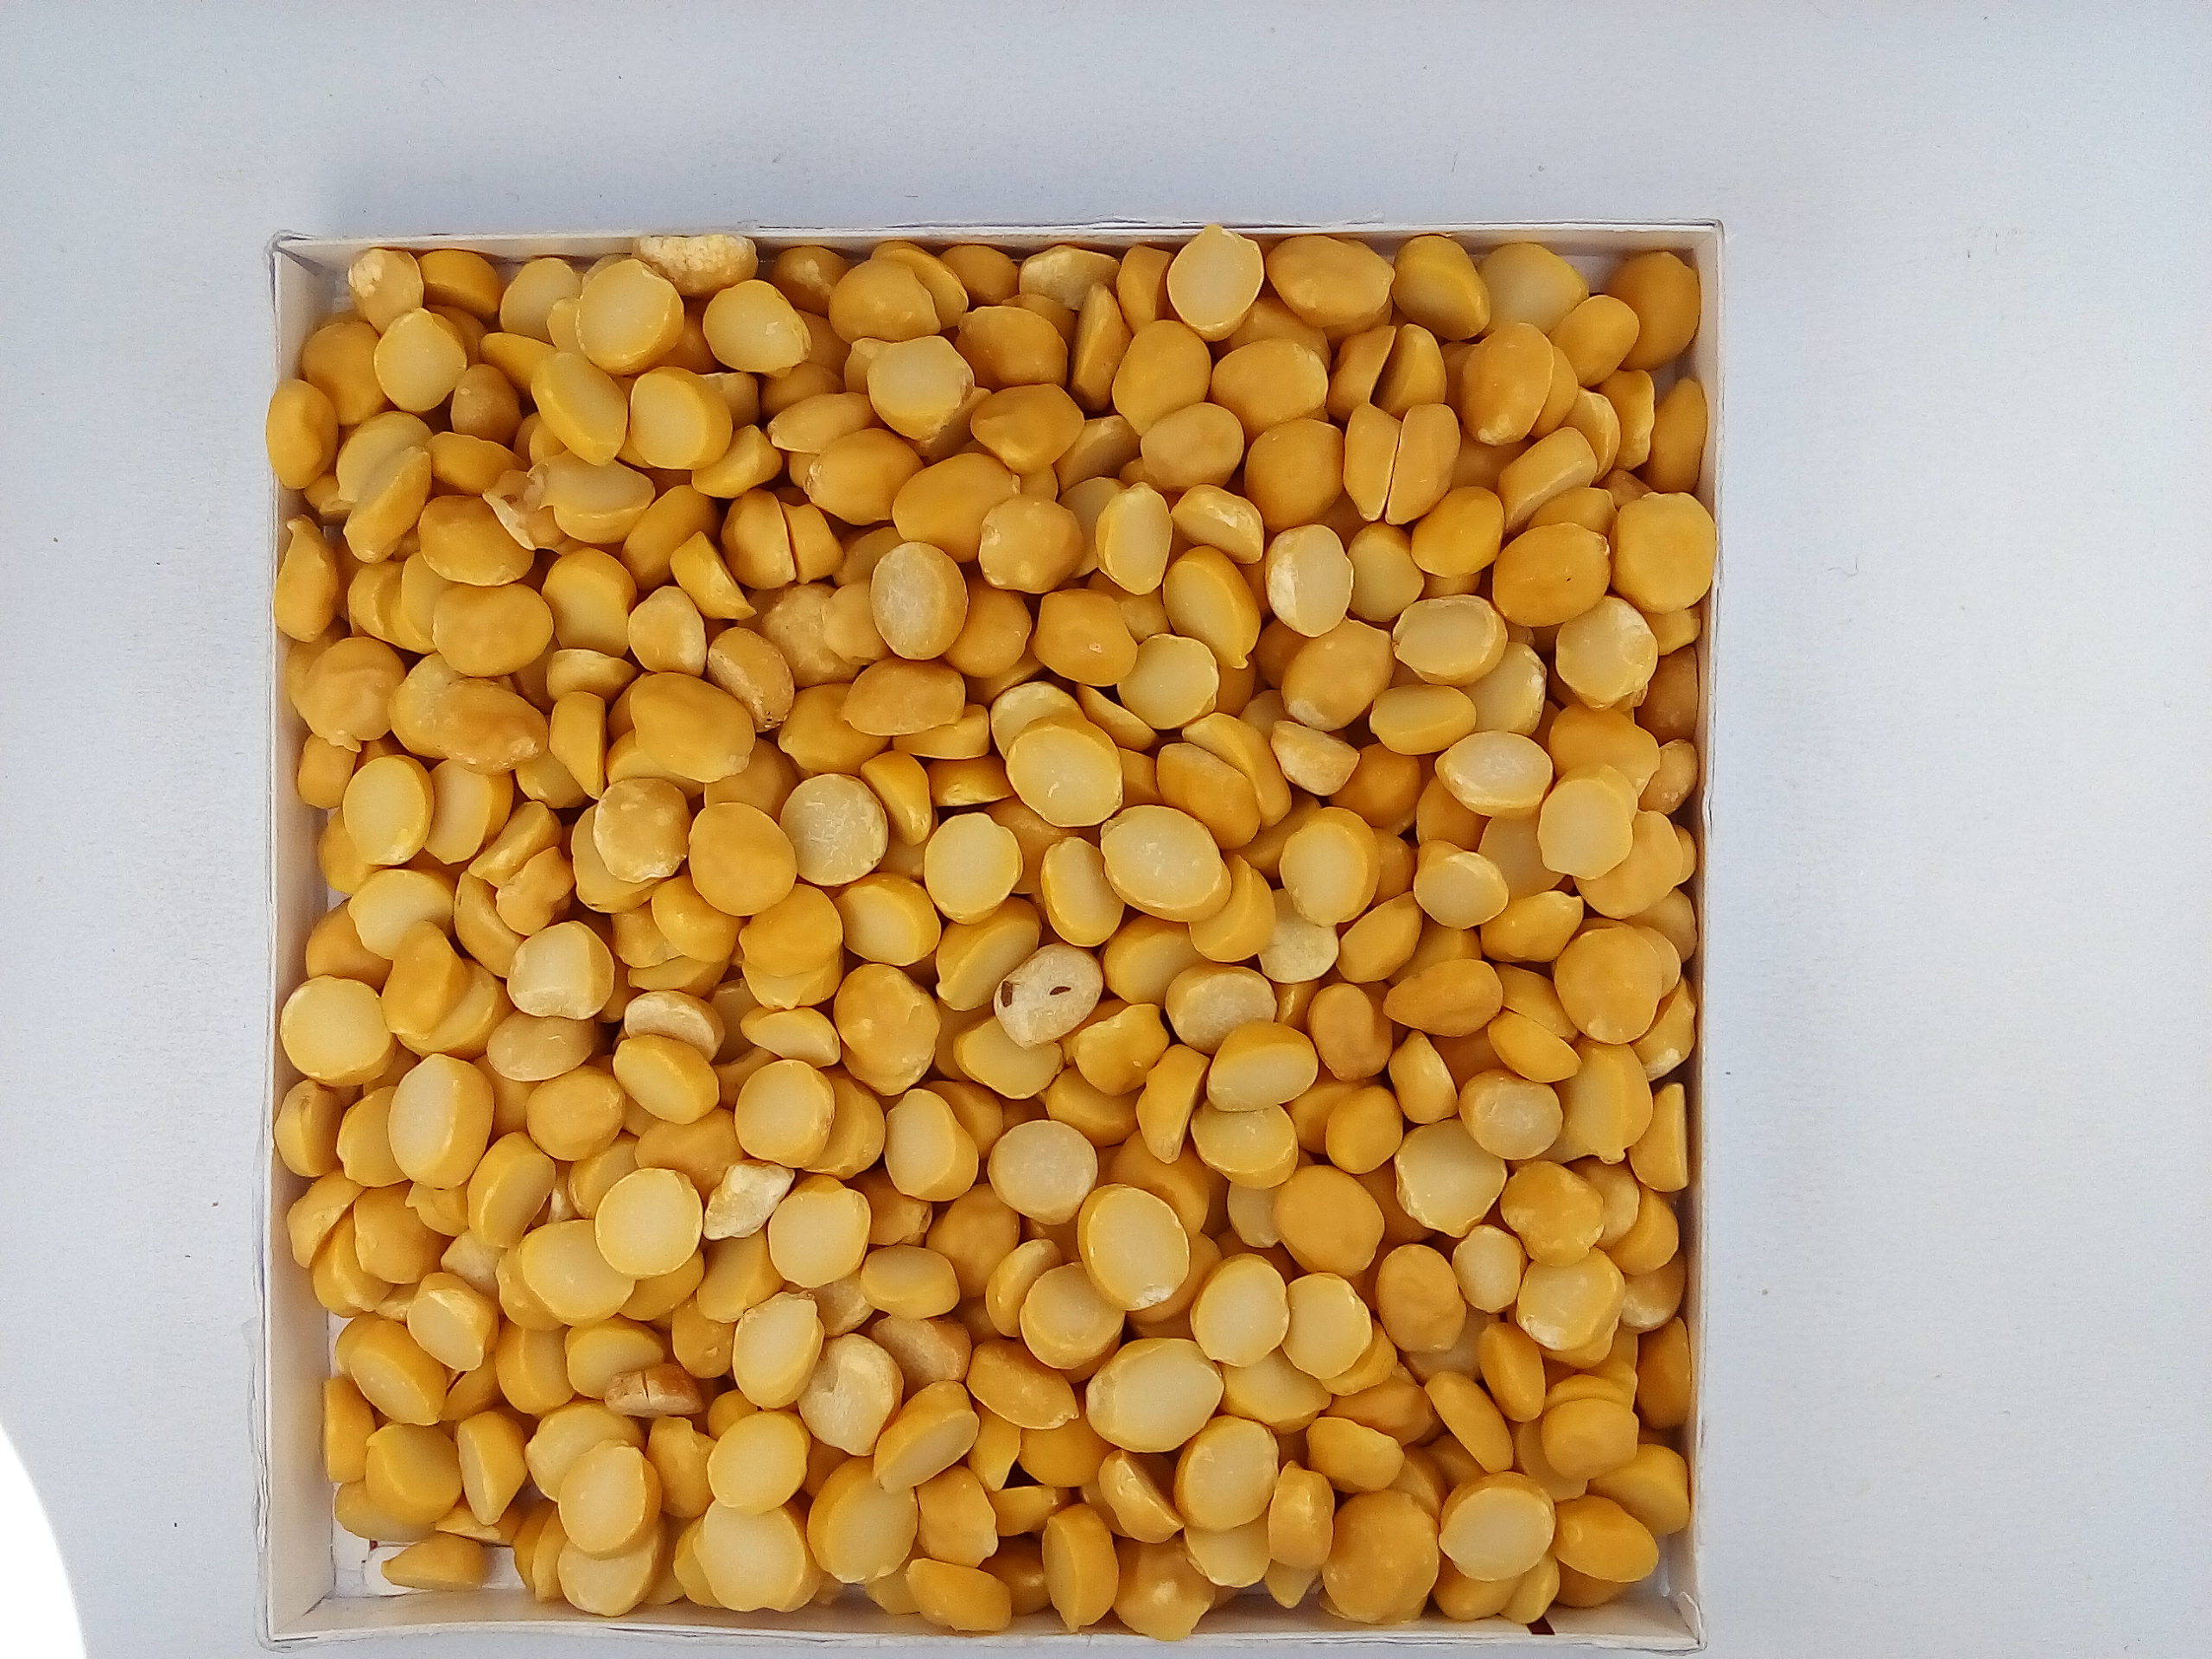
Rice seed variety: Unknown